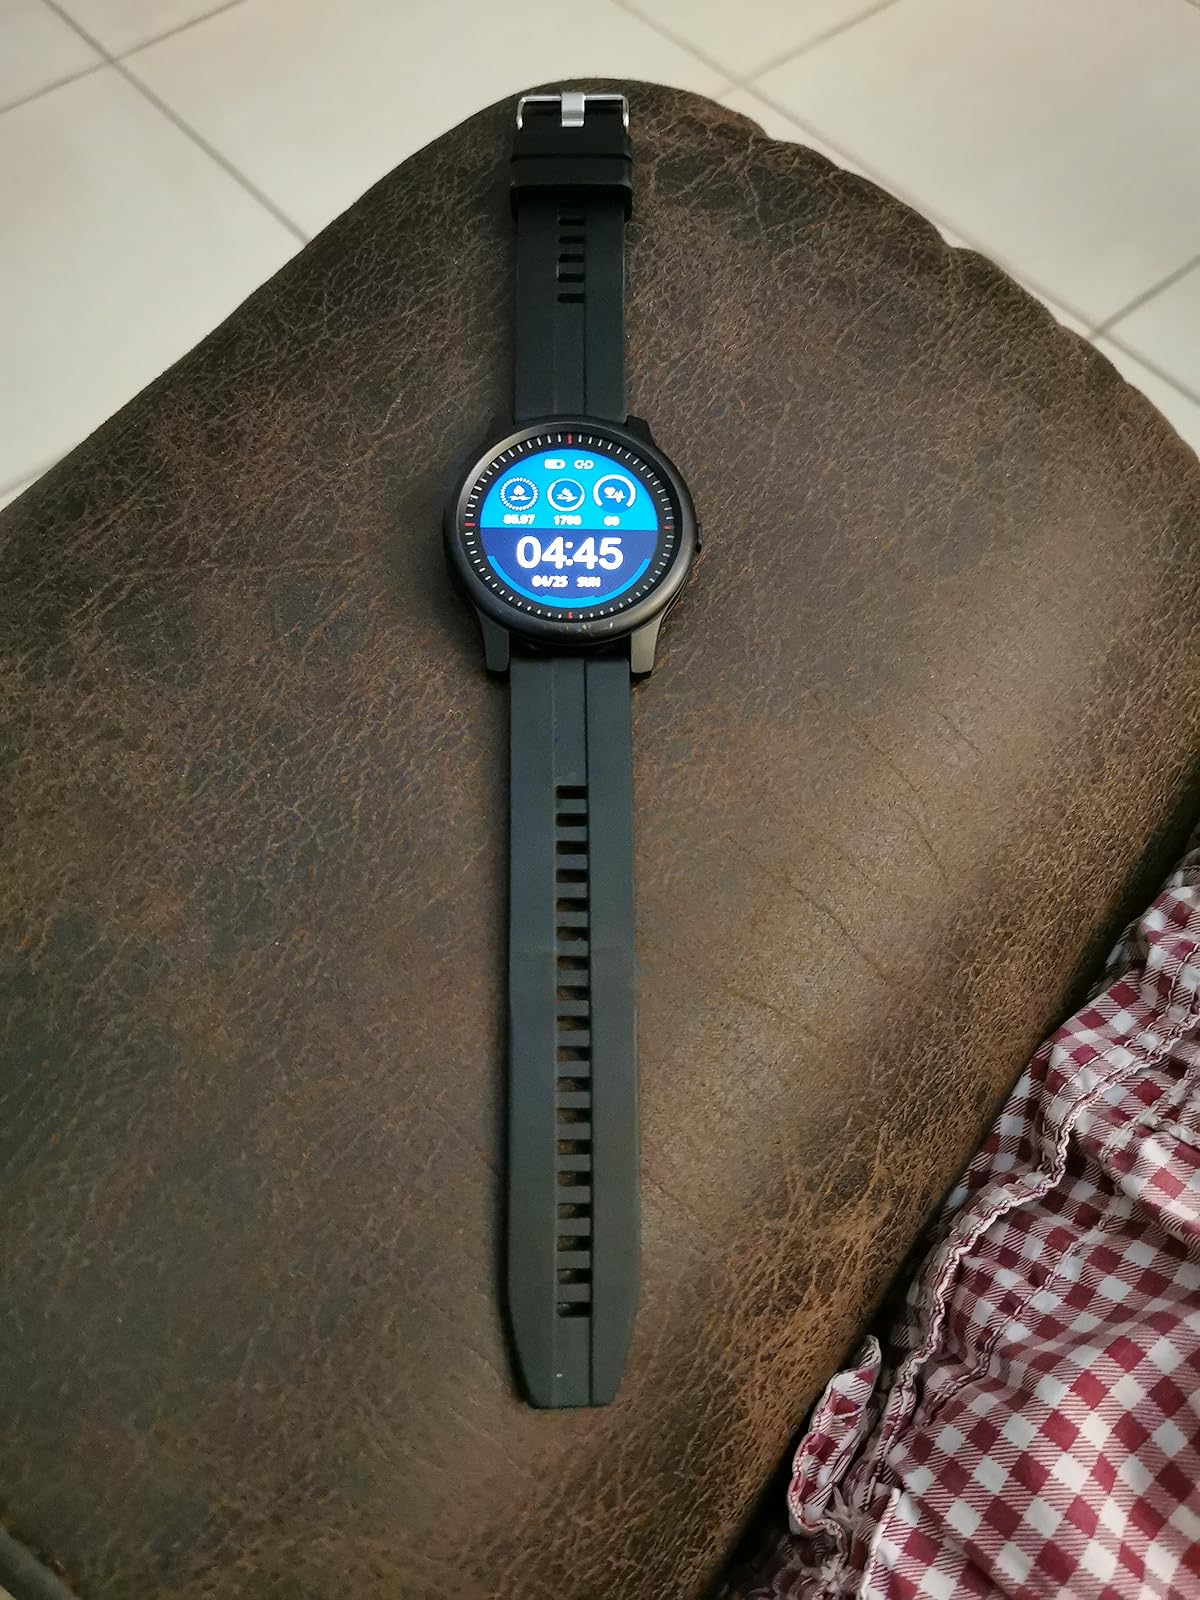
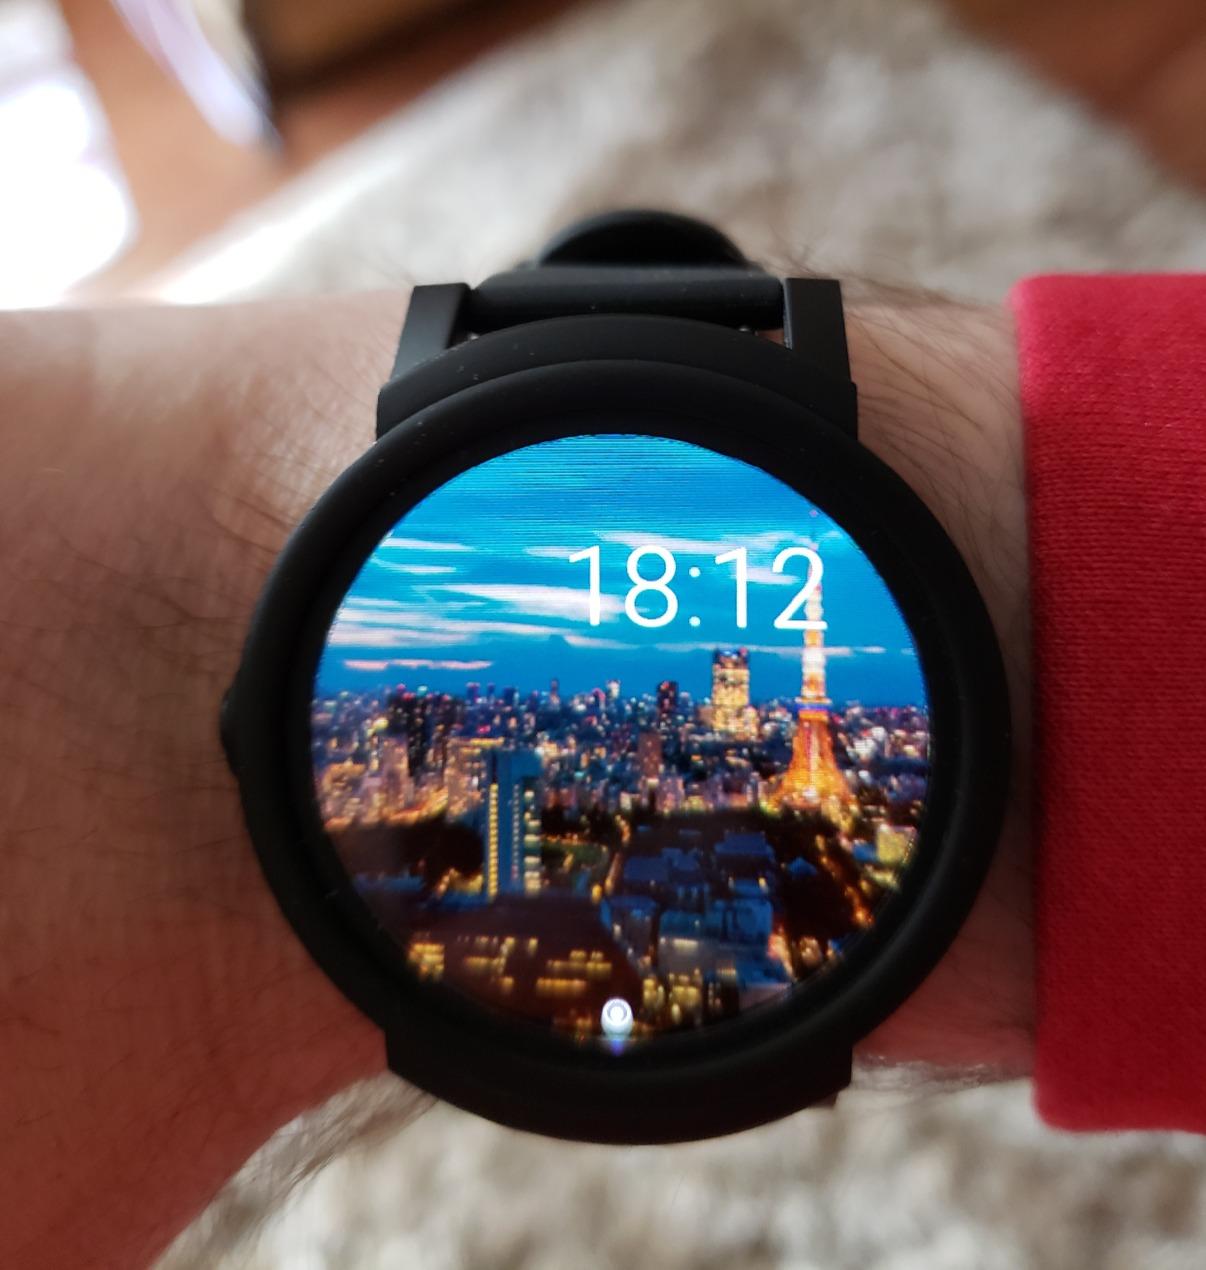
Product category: smartwatch
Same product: no